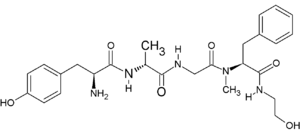
Un opioïde est une substance psychotrope de synthèse ou naturelle dont les effets sont similaires à ceux de l'opium sans y être chimiquement apparentés. Les opioïdes exercent leurs effets par stimulation directe ou indirecte des récepteurs opiacés, qui sont surtout logés dans les systèmes nerveux central et parasympathique. Les récepteurs de ces organes servent de médiateurs à la fois aux effets bénéfiques et néfastes des opioïdes.